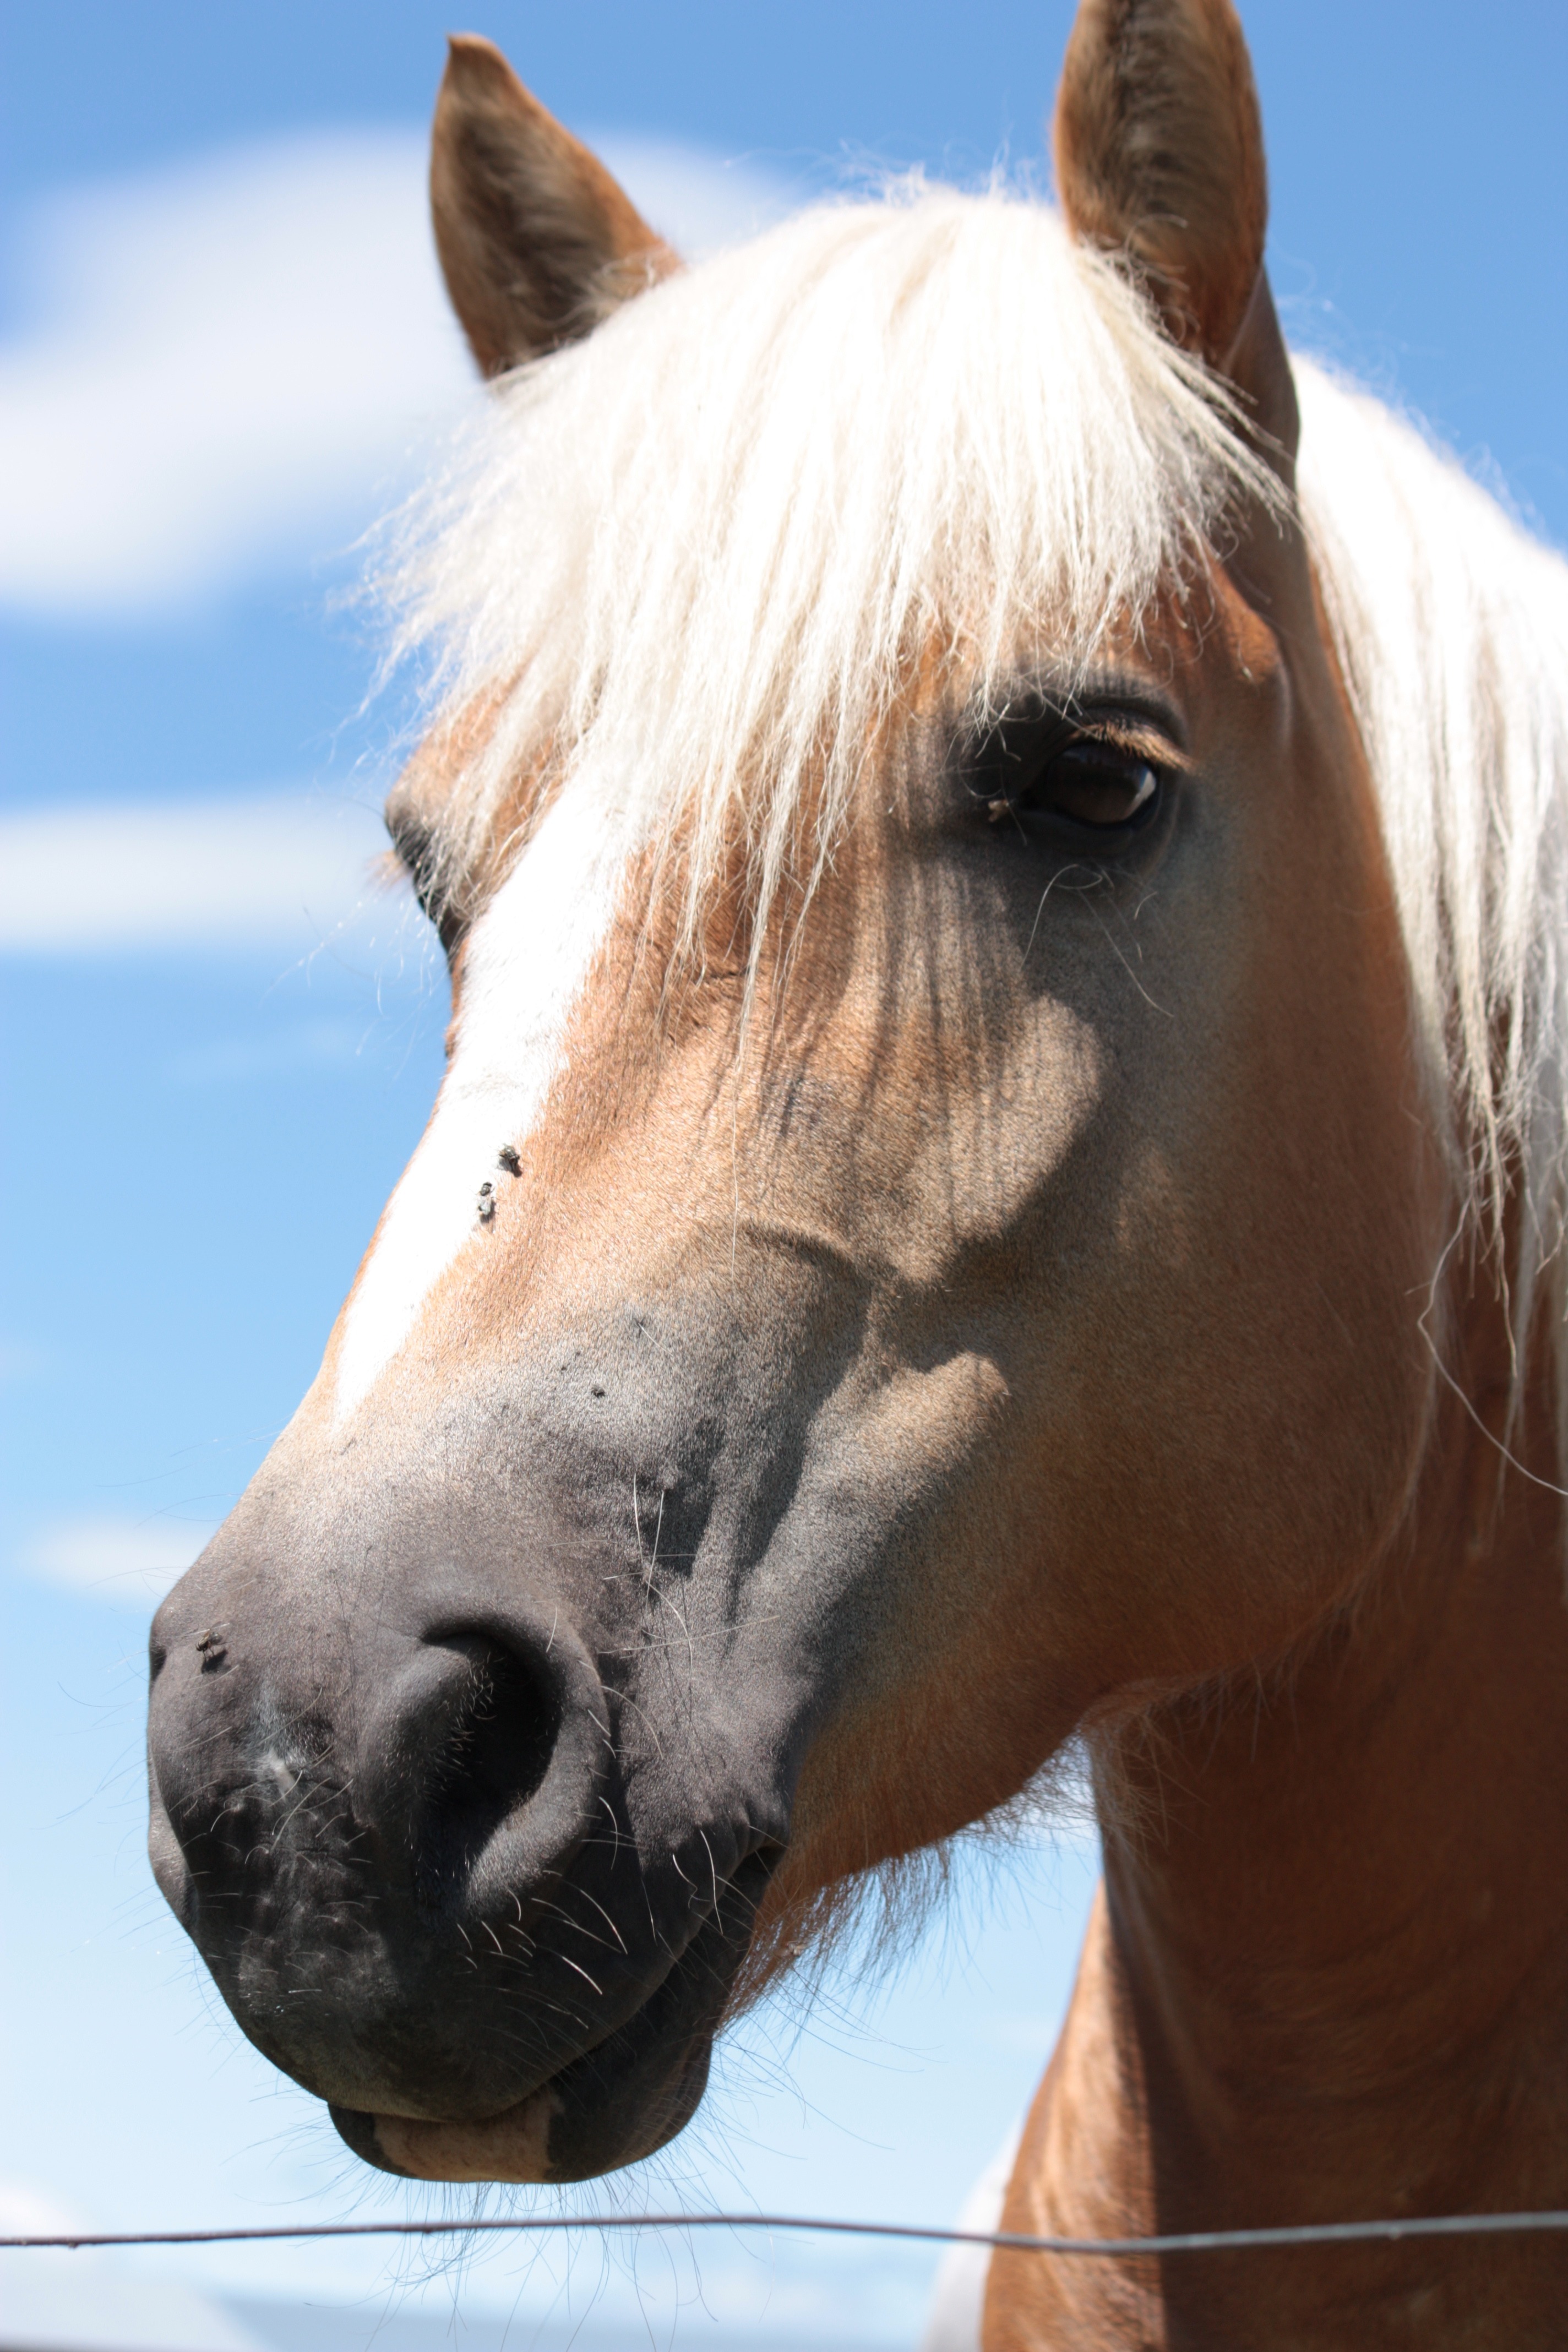
nature, farm, animal, horse, mammal, stallion, mane, close up, horses, animals, head, vertebrate, mare, horse head, colt, horse like mammal, mustang horse